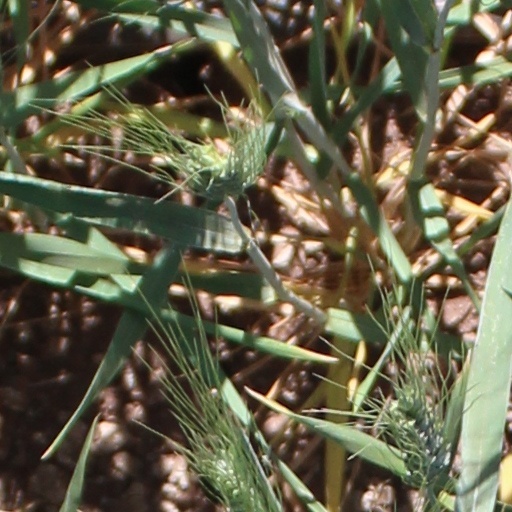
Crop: wheat